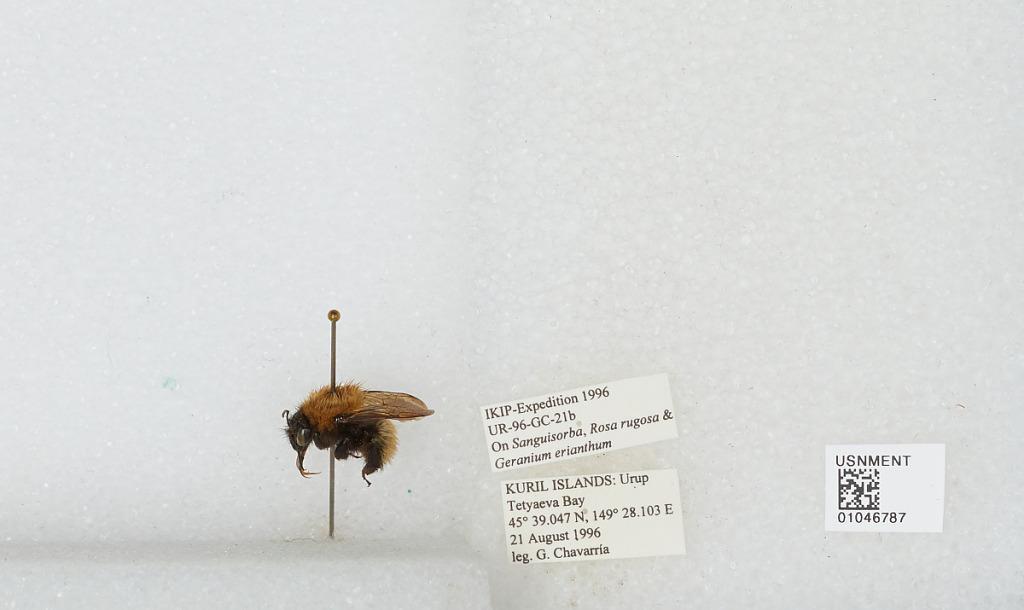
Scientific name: Bombus sp.
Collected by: G. Chavarria
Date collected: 1996-8-21
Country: Russia
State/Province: Sakhalin
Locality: Urup Island, Tetyaeva Bay, Kuril Islands
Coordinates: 45.6508, 149.468